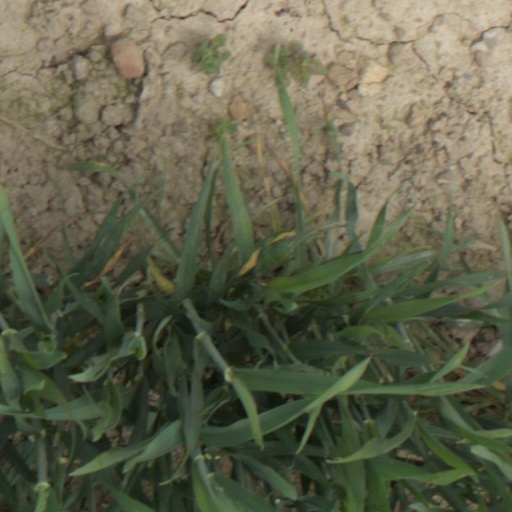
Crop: wheat